Geology of Taiwan

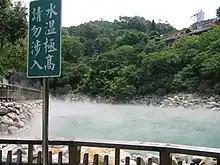
Beitou hot spring valley

The oldest exposed rocks are heavily metamorphosed and found in the Central Mountains. Poor quality fossil evidence suggests an origin in the Permian Period. They form a band of rock from Nan'ao in the north to inland of Jinfeng on the eastern flank of the Central Mountain Range. The band is 30 km wide in the north and narrows to the south. These earlier rocks are heavily metamorphosed. They also occur as a basement beneath the western part of the island. They make up the Danana'ao Group or Tananao Schist. This group consists of the Kainanagang Gneiss, Tailuge Marble, and Changchun Schist.